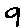
Label: 9